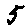
Label: 5